Slavery in Somalia

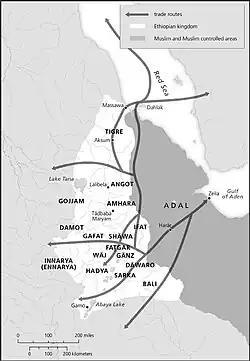
Historical routes of the Ethiopian slave trade.

Habesha slaves were sold by Somalis as early the 13th century. Archival records compiled at the end of Rasulid Sultan Al-Muzaffar Yusuf's rule in the 1290s mentions that the main slaves brought to Yemen were of Amhara and Tigrayan ethnic backgrounds and were shipped from the port city of Zeila. A eunuch of Amhara origin would cost four dinars while a concubine would cost two dinars. The Adalite Sultan Jamal ad-Din sold numerous Amharas into slavery in places as far away as Greece and India. By the end of each of his battles he would distribute three Amhara slaves to the poorest Muslims and sell the rest of them for a cheap sum due to their overwhelming number.